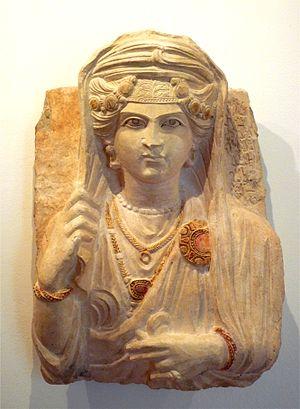
Relief funéraire, buste de femme, Palmyre (Syrie), fin du IIe siècle-début du IIIe siècle, calcaire. Inscription en araméen: Bat'â fille de Moqîm. Don du général Léon de Beylié en 1907 au Musée de Grenoble.
Léon Marie Eugène de Beylié né le 26 novembre 1849 à Strasbourg et mort le 15 juillet 1910 près du passage de Tha-Dua sur le fleuve Mékong est un général de brigade, archéologue et mécène français.